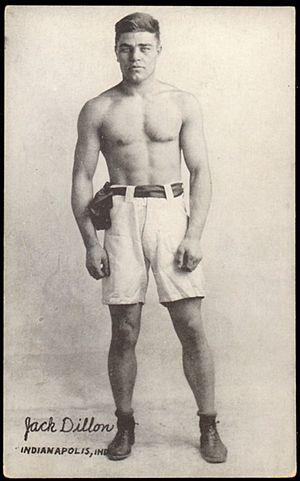
Jack Dillon, de son vrai nom Ernest Cutler Price, est un boxeur américain né le 2 février 1891 à Frankfort, Indiana, et mort le 7 août 1942 à Chattahoochee, Floride.